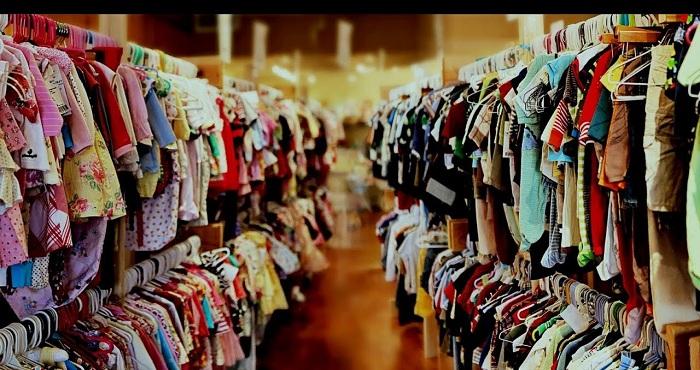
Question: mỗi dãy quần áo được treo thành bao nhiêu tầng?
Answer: mỗi dãy được treo thành hai tầng